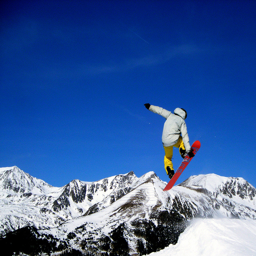
A person on a snowboard jumping off a cliff.
The angle of the picture captures the snowboarder far above the mountain.
a snow boarder is in the air doing a trick on a snowy mountain
a man is flying through the air on a snowboard
A man flying through the air on top of a snow board.